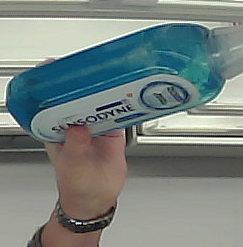
Product: sensodyne_mouthwash